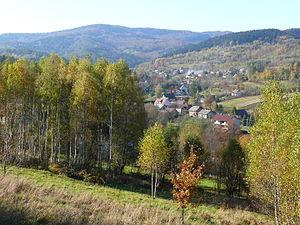
Tarnawa Górna est une localité polonaise de la gmina de Zembrzyce, située dans le powiat de Sucha en voïvodie de Petite-Pologne.